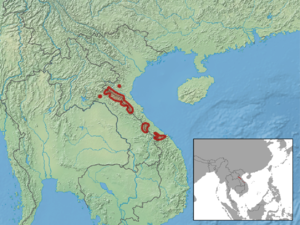
Saola
Saola eller Vu Quang oksen er et af verdens mest sjældne pattedyr. Saolaerne lever i skovområder, og findes formentlig kun i Vietnam samt i Laos, nær grænsen mellem de to lande. Dyret, der måler ca. 85 cm ved skulderen og vejer omkring 90 kg har mørkebrun pels og hvide områder over fødderne. Den lever i de tætte monsunskovsområder af blade fra forskellige træarter, og den er konstateret i områder der strækker sig fra 300-1800 meters højde. Der er kun ganske få eksemplarer, og indtil dato kendes kun en bestand på 11 eksemplarer.